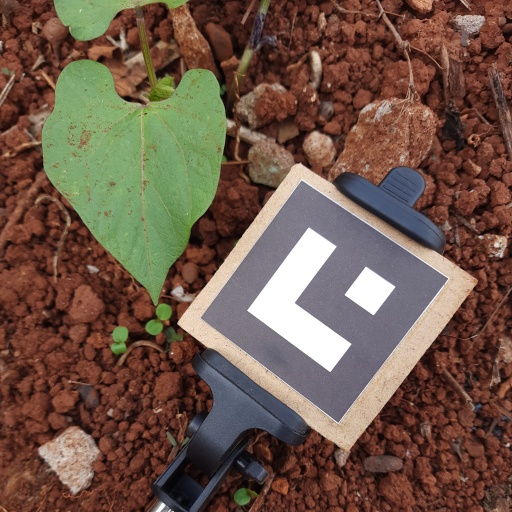
Observations: wavy surface, no eating holes, with soild dust, under shade